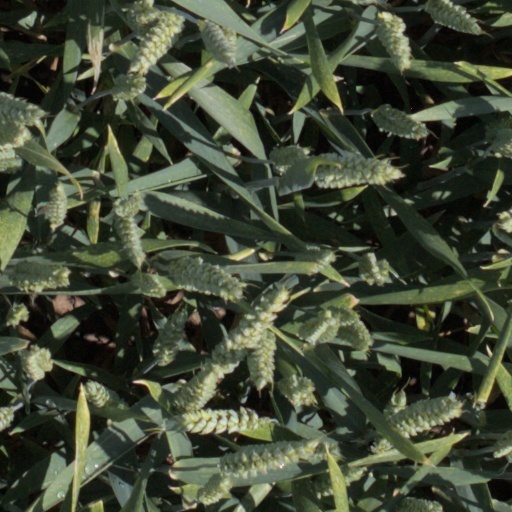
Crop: wheat